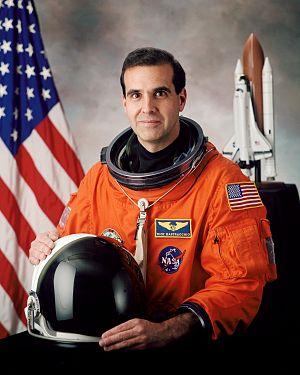
Richard Alan « Rick » Mastracchio est un astronaute américain né le 11 février 1960.